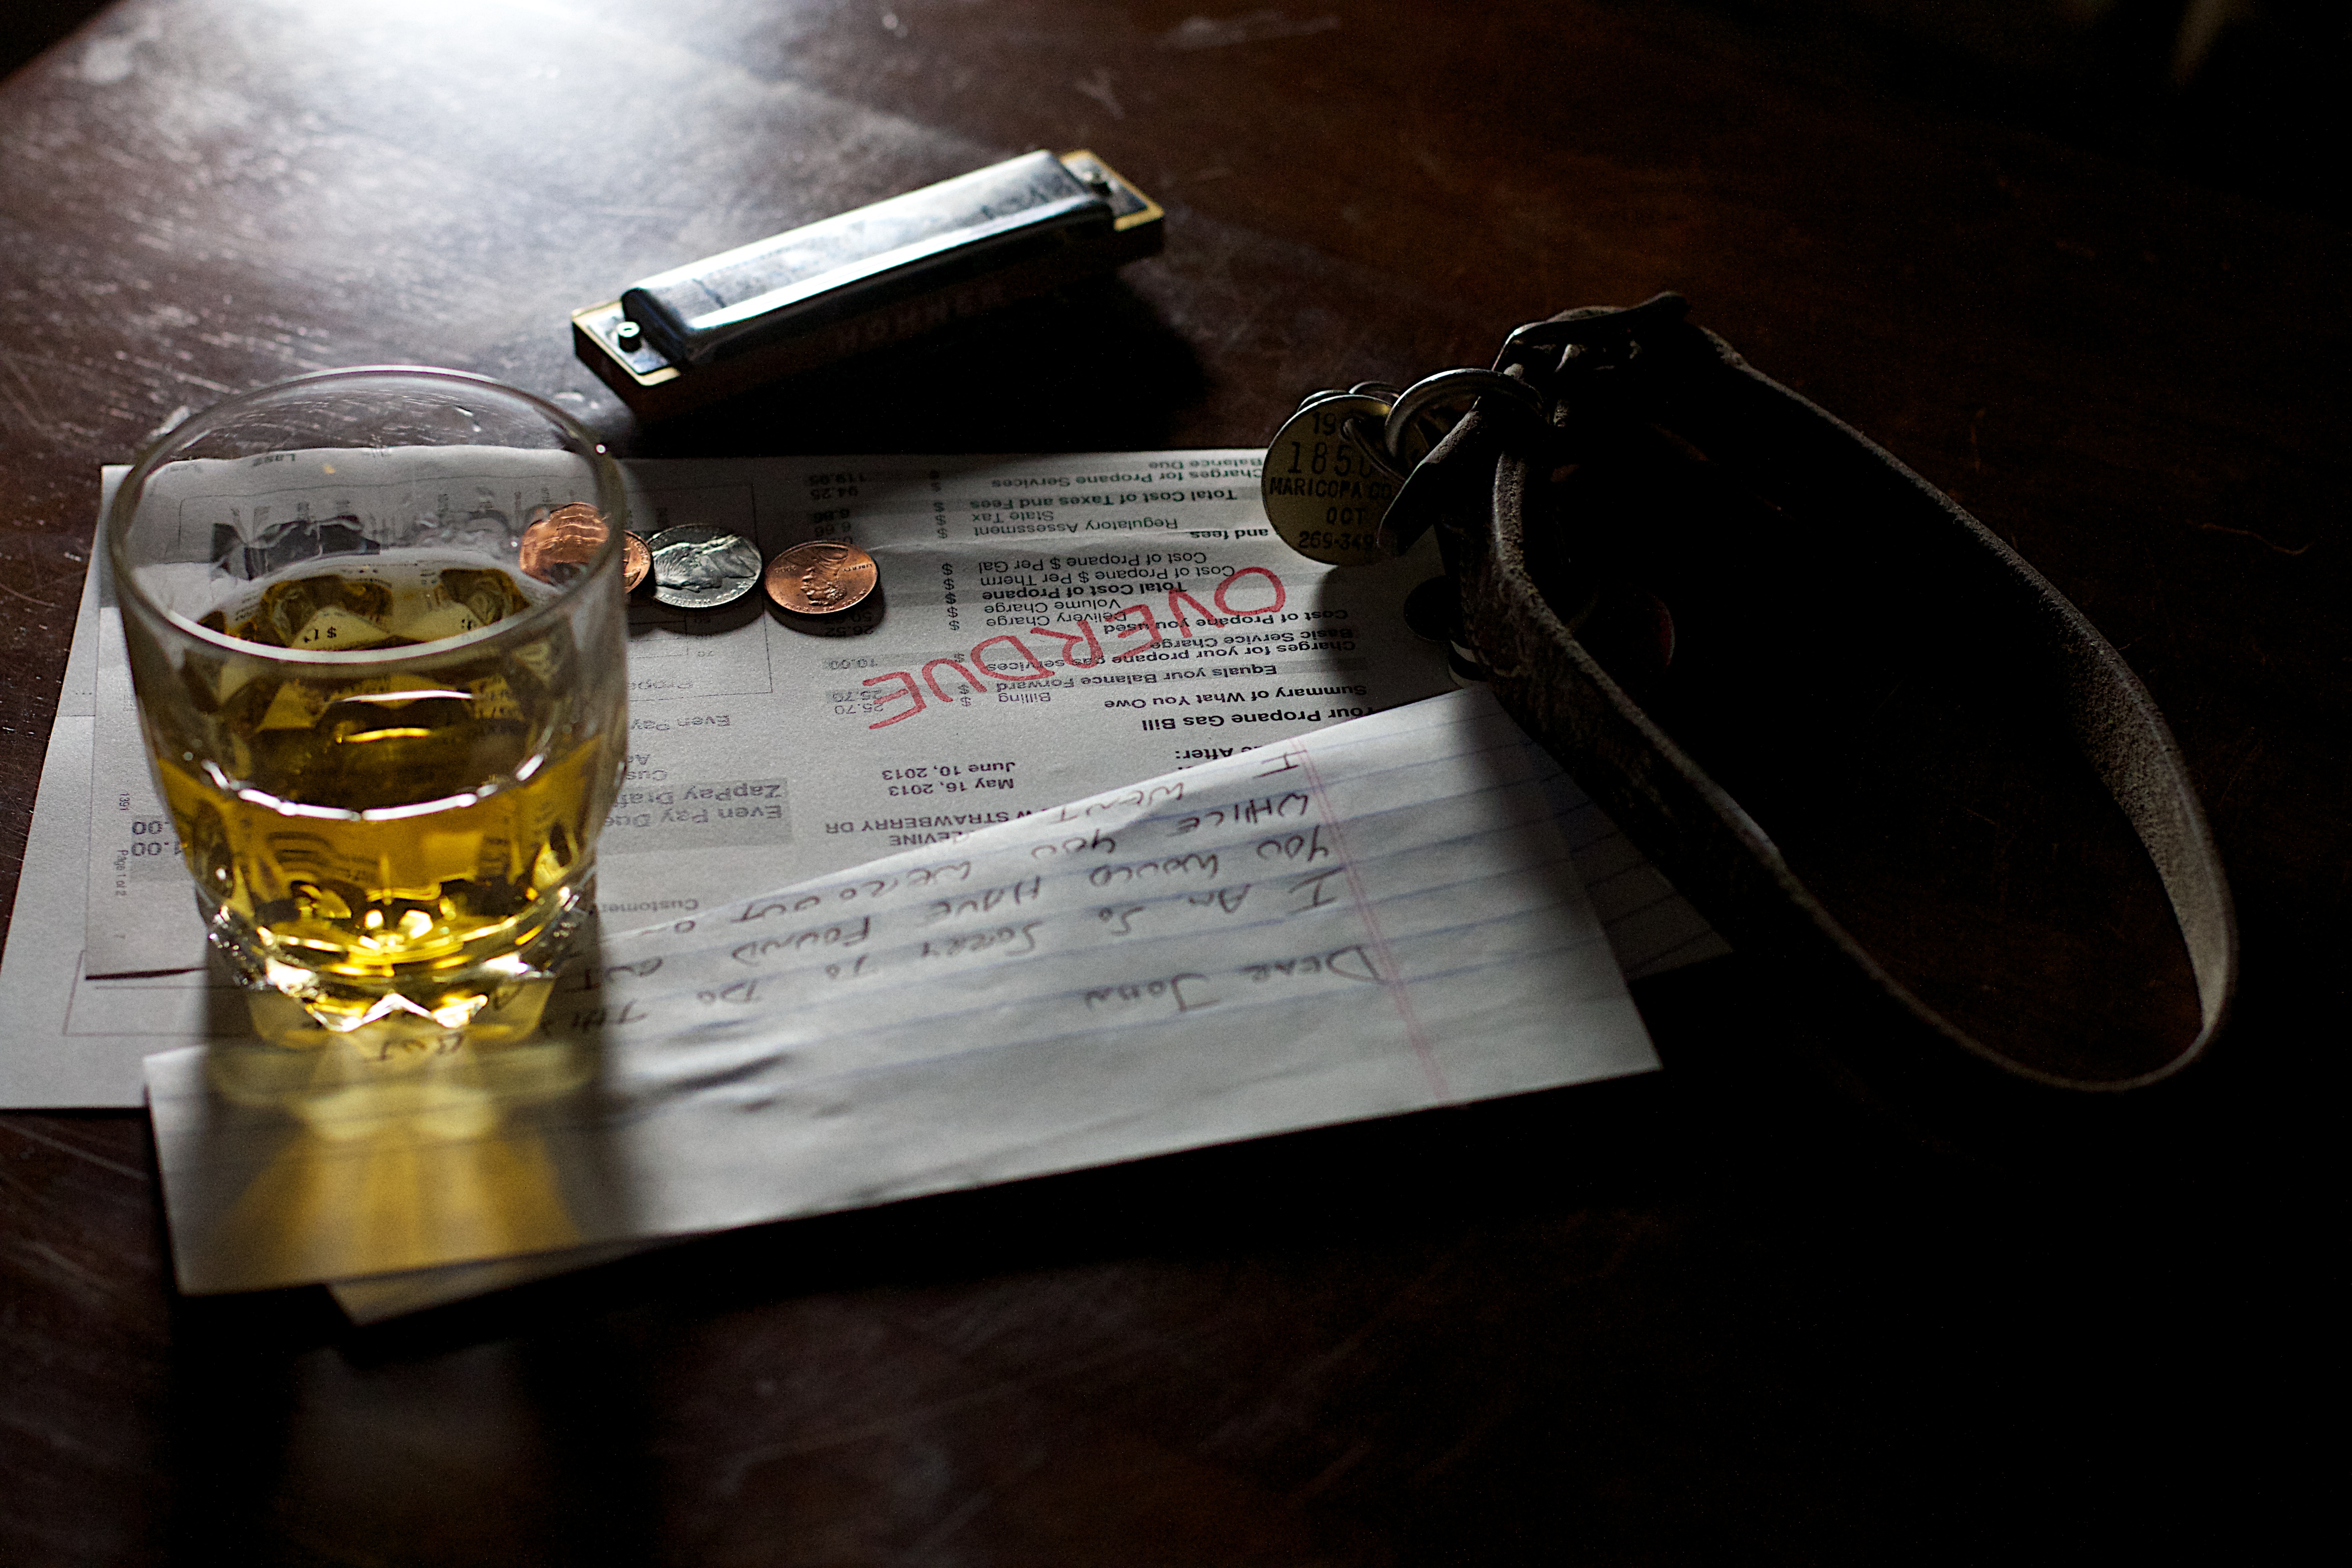
light, drink, lighting, distilled beverage